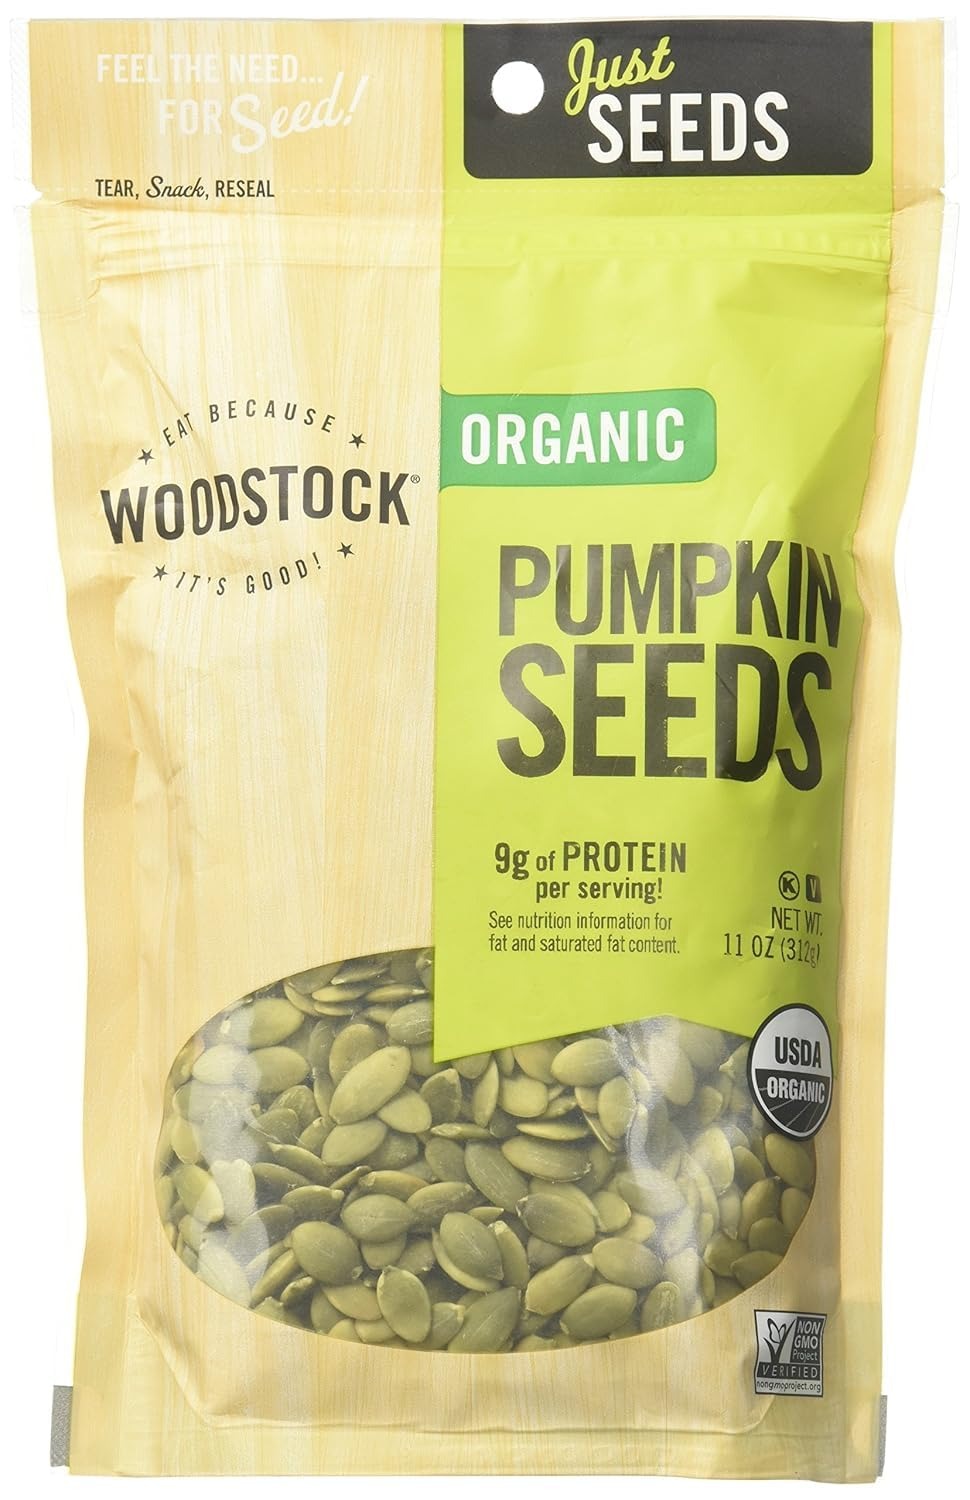
Item Name: Woodstock Farms Organic Pumpkin Seeds - 11 Oz, 2 pack
Value: 11.0
Unit: Ounce

Price: 7.58